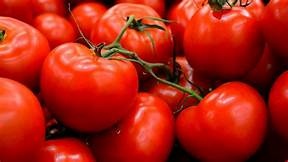
Label: tomato